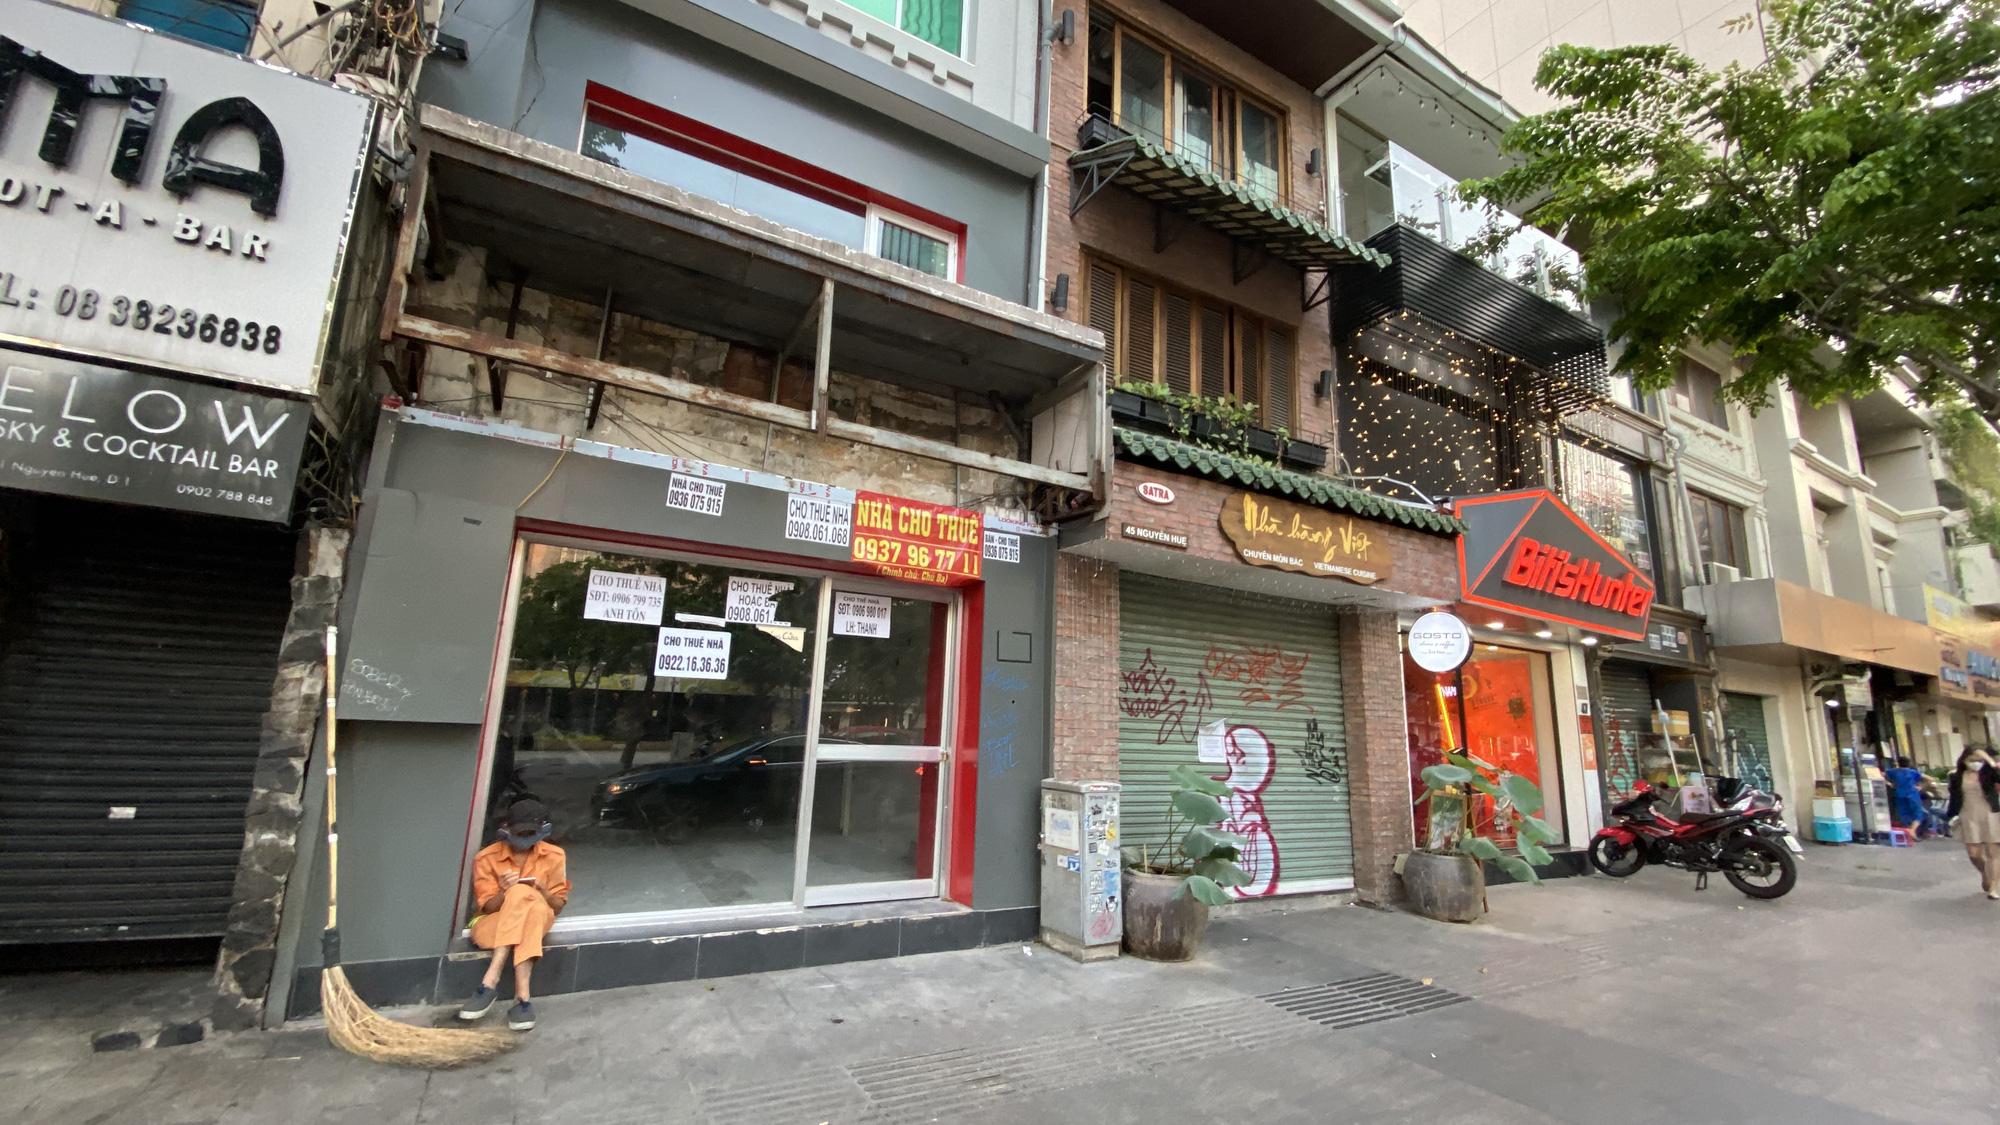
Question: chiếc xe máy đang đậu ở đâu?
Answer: ở trước cửa hàng bitis hunter